Wolfstein (book)

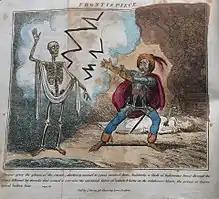
Frontispiece engraving.

He was seized by a figure "more hideous that the imagination of man can pourtray." The figure then demanded that he relent. He was taken to the precipice and was to be thrown off of it. Wolfstein then exclaimed: "I am thine!" Then he awoke from his dream.